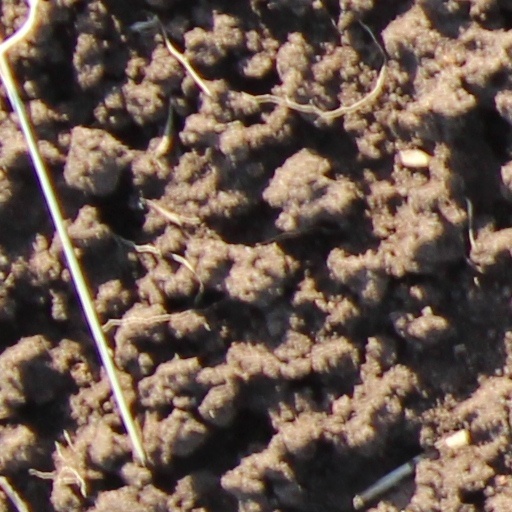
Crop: wheat